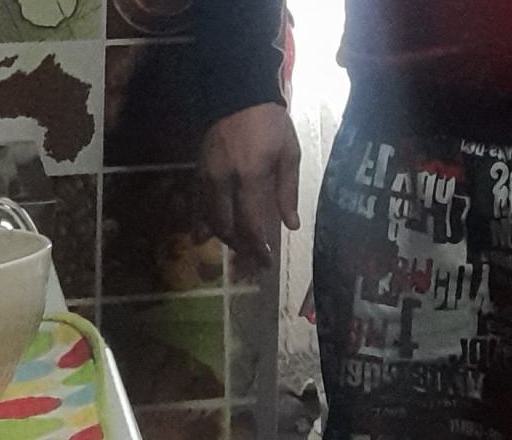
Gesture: no_gesture